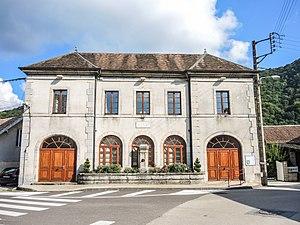
Façade de la mairie du village de Deluz. Doubs